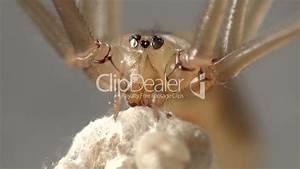
Label: ragno